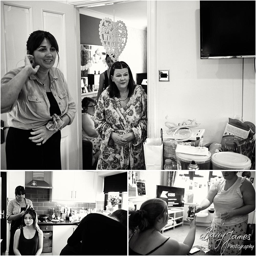
storytelling candid photographs of the wedding morning and bridal preparations before the wedding by person